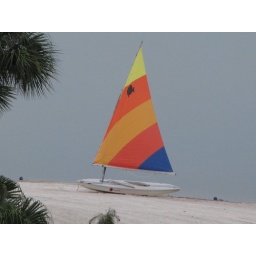
Hotel sail boat in Orlando